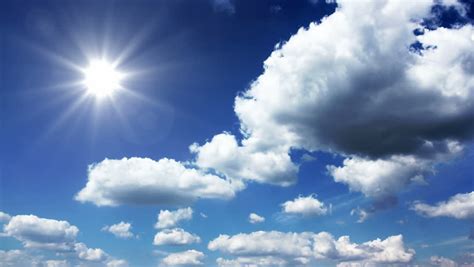
Weather: sun or clear